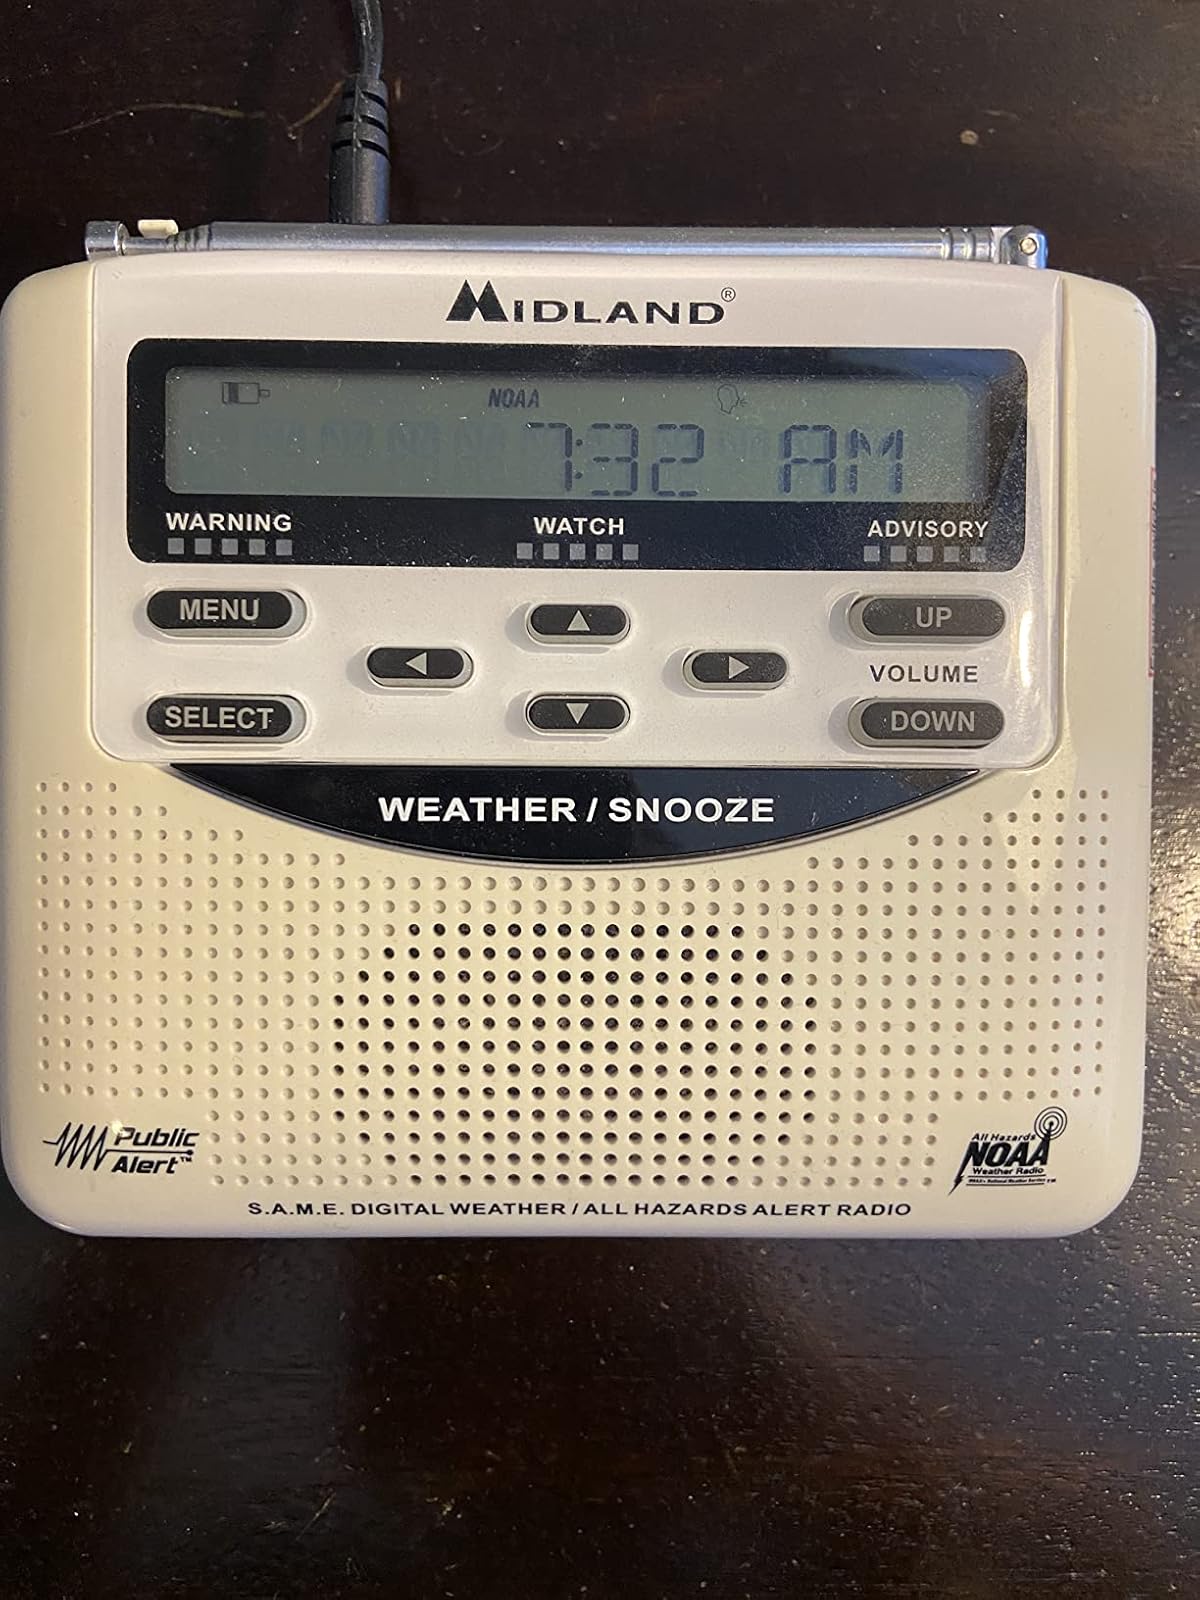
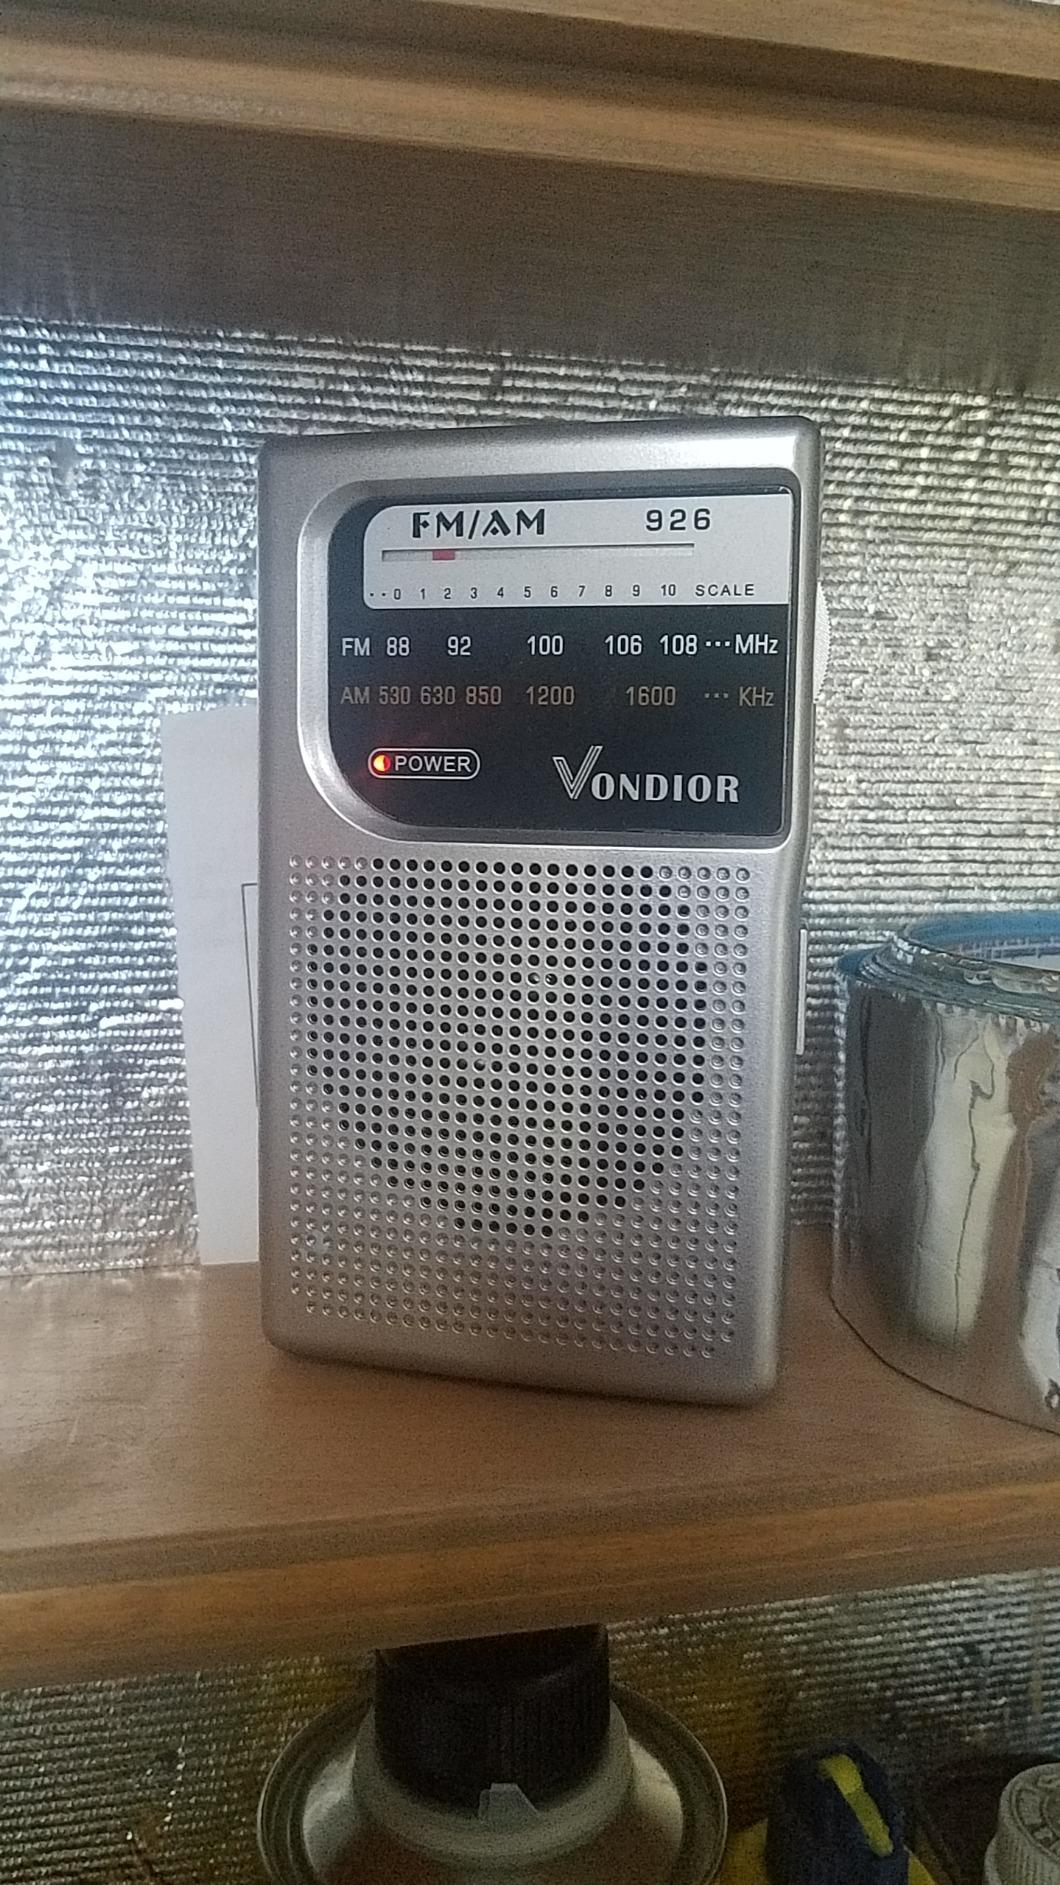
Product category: radio
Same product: no